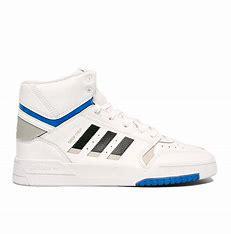
Brand: adidas
Model: Drop Step Skate